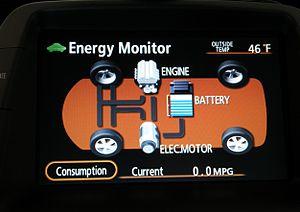
Automobile Hybride
Un moteur à allumage commandé, plus communément appelé moteur à essence en raison du type de carburant le plus fréquemment utilisé, est une famille de moteur à combustion interne, pouvant être à mouvement alternatif ou plus rarement à mouvement rotatif.
L'histoire de l'automobile rend compte de la naissance et de l'évolution de l'automobile, invention technologique majeure qui a considérablement modifié les sociétés de nombreux pays au cours du XXᵉ siècle. Elle prend naissance au XIXᵉ siècle durant la Révolution industrielle, lorsque la technique fait la part belle à la machine à vapeur comme source d'énergie, pour ensuite s'orienter massivement vers le pétrole et le moteur à explosion, avec comme concurrent longtemps délaissé le moteur électrique.